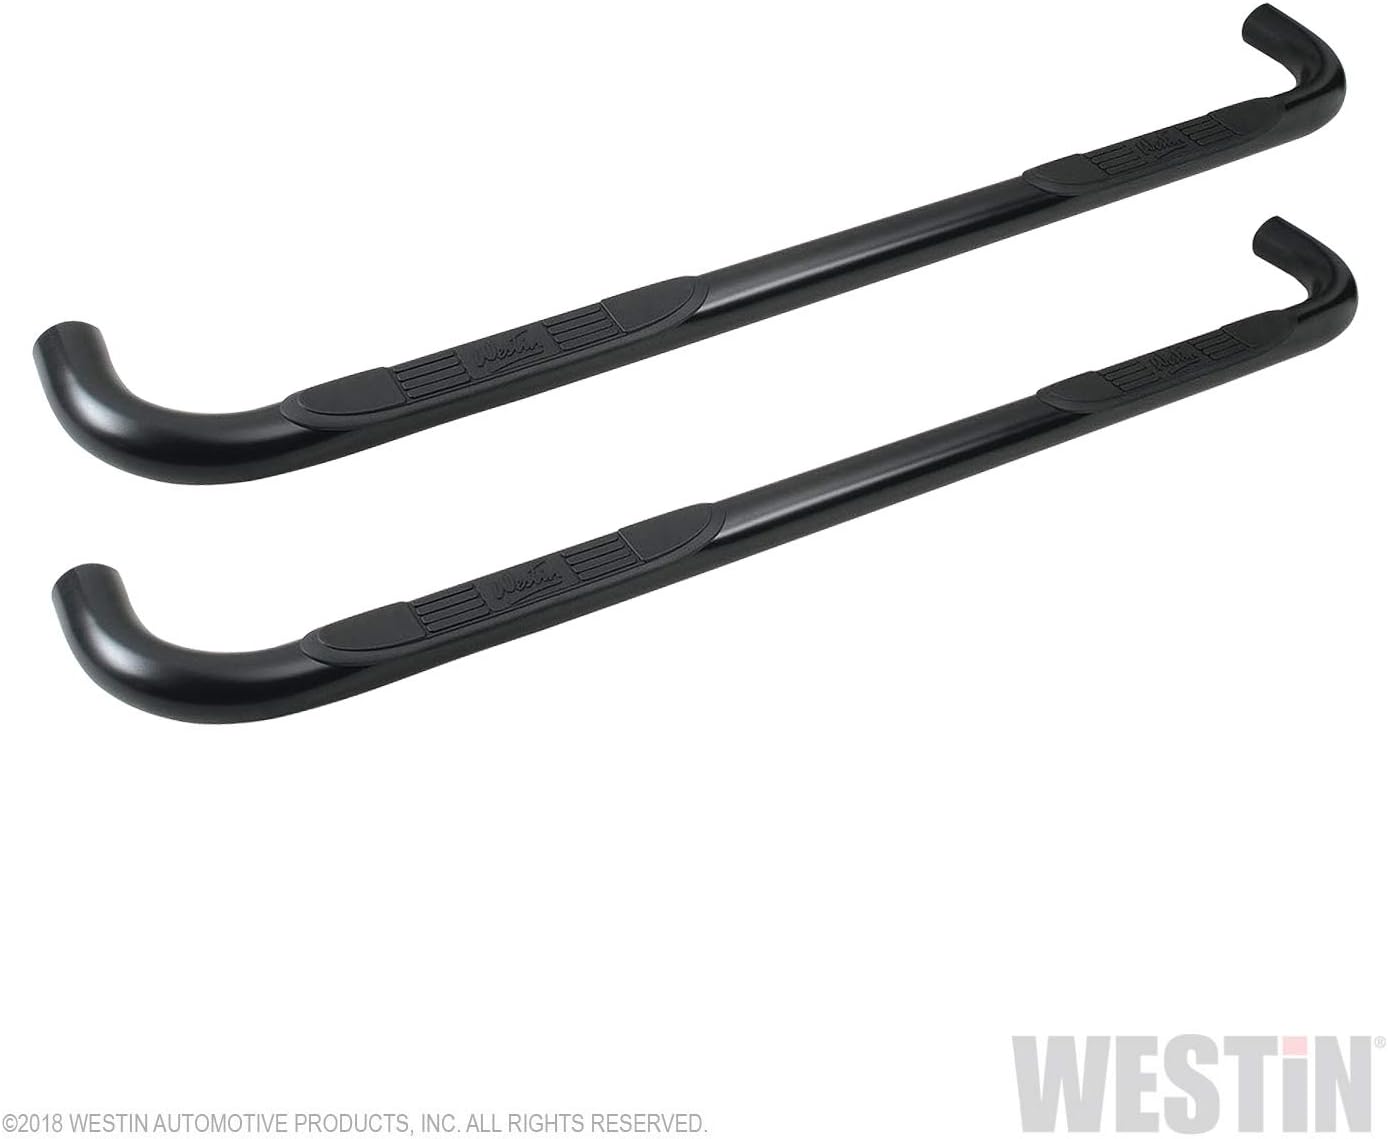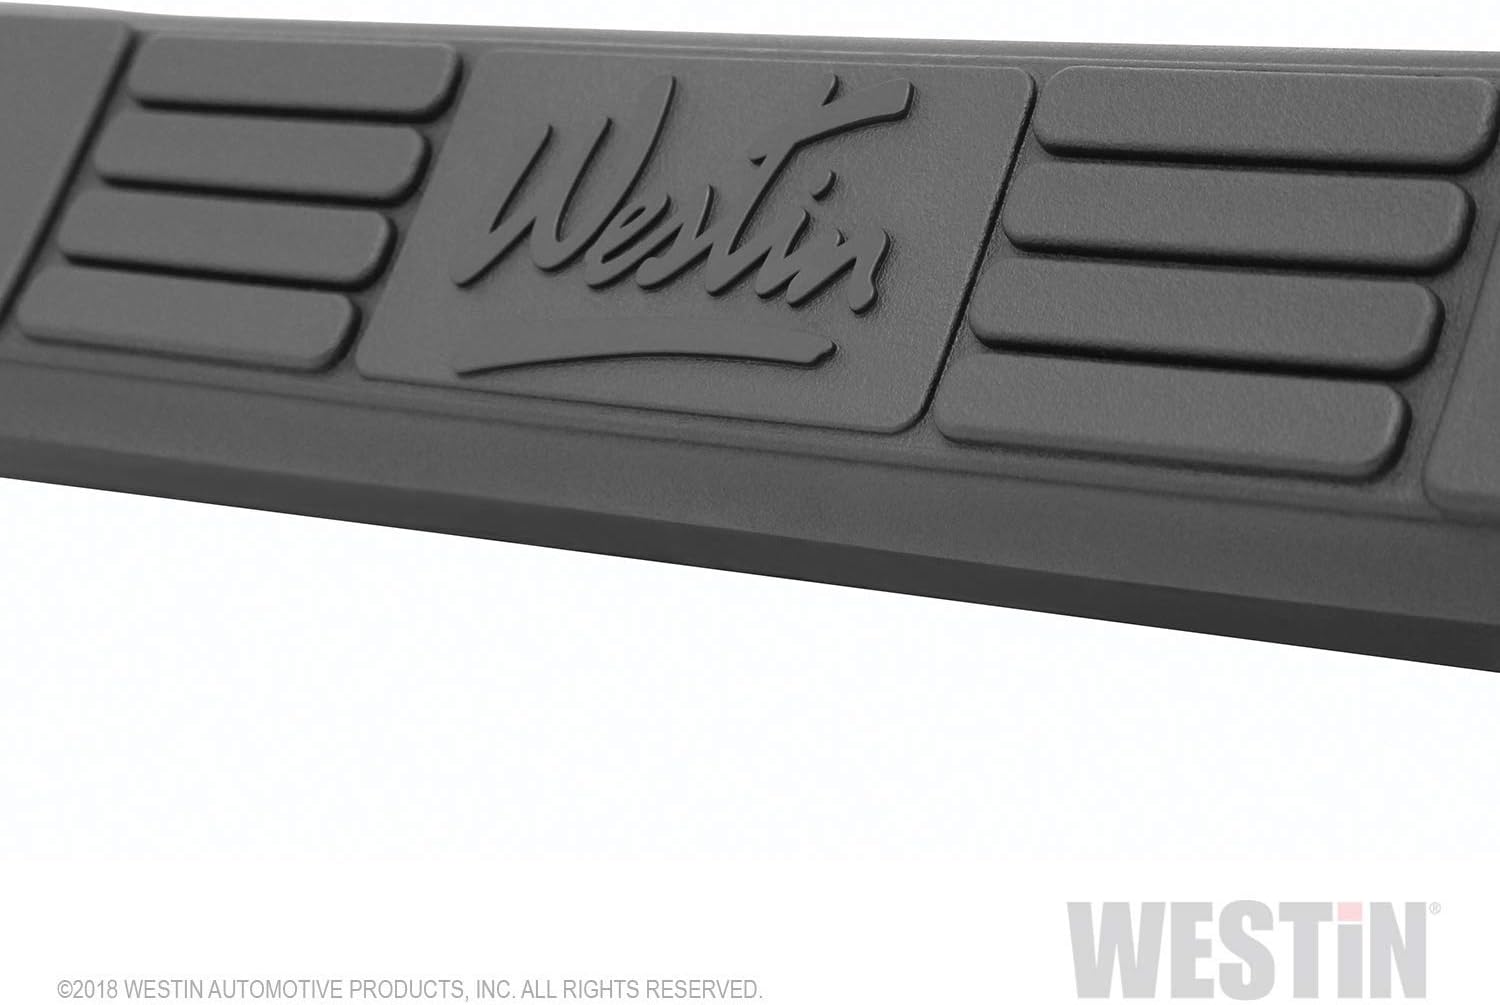
Westin 25-0635 Signature Series Step Bars - Black
Category: Automotive
Westin Signature Series Black Step Bars are designed for each specific vehicle to ensure a perfect fit. They utilize existing holes in the vehicle's frame for easy no-drill installation. They are exclusively made from highly polished 3" steel tube with UV-resistant molded polymer step pad which will not fade or crack under harsh conditions. They provide customized mounting brackets for each application. The step pad mounting method permanently attaches the step pad to a recessed area rather than a cut-out hole for added strength and step pad longevity.
Features: Protected by an exclusive 5-year warranty | Easy bolt-on installation | Made from highly polished 3" steel tube with UV-resistant molded polymer step pad | Includes customized mounting brackets for each application | Will not adapt to models with factory mud flaps